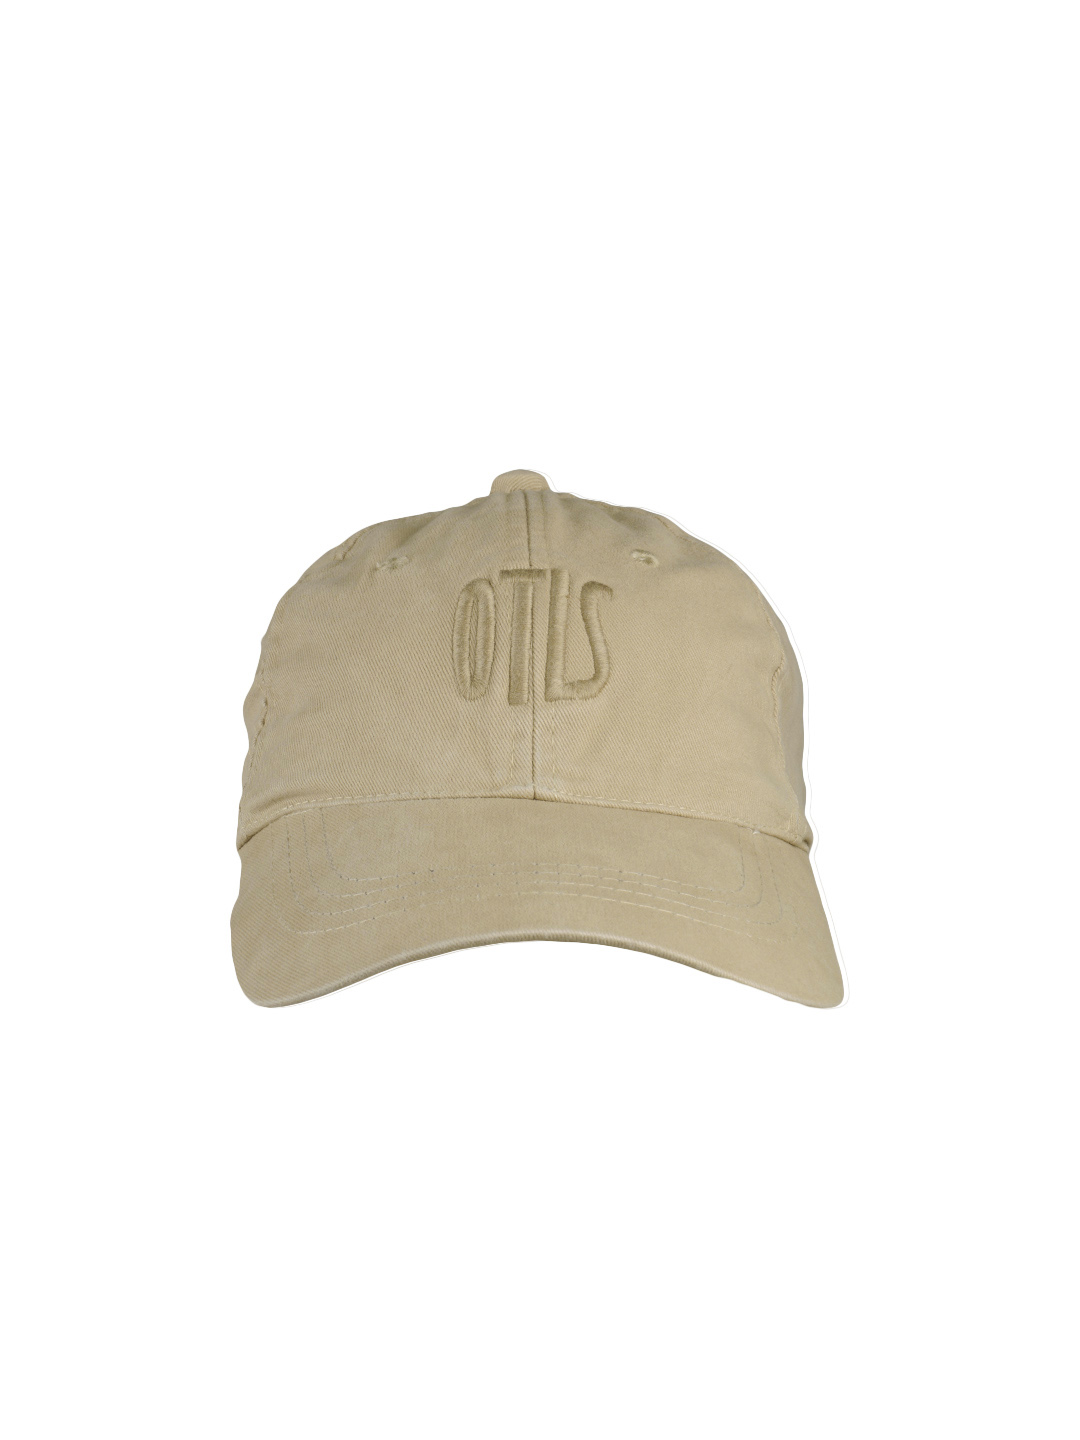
OTLS Unisex Beige Polo Cap
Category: Accessories / Headwear / Caps
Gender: Unisex
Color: Beige
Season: Summer 2012
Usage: Casual